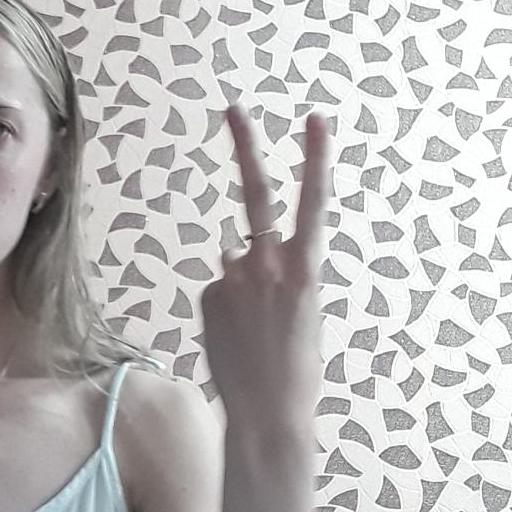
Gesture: peace_inverted